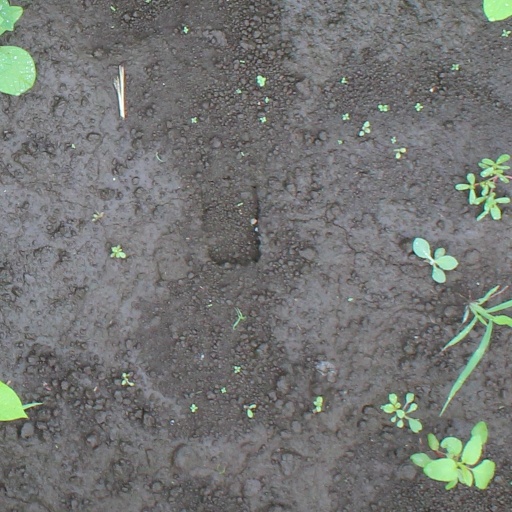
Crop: soybean